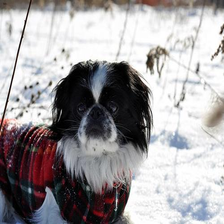
Species: dog
Breed: japanese chin